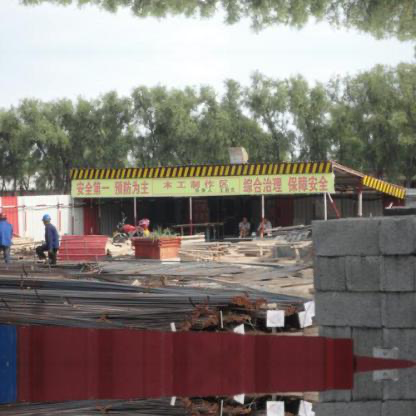
Objects in the image:
label: helmet
label: helmet